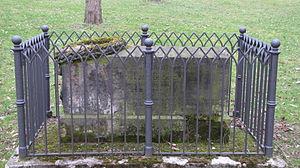
Christiane Becker-Neumann est une actrice prusse.